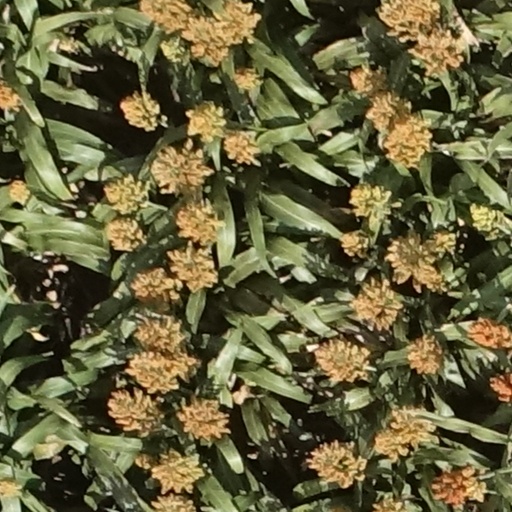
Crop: sorghum